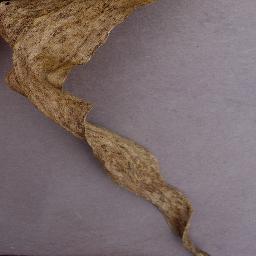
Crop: corn
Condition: (maize)_northern_blight